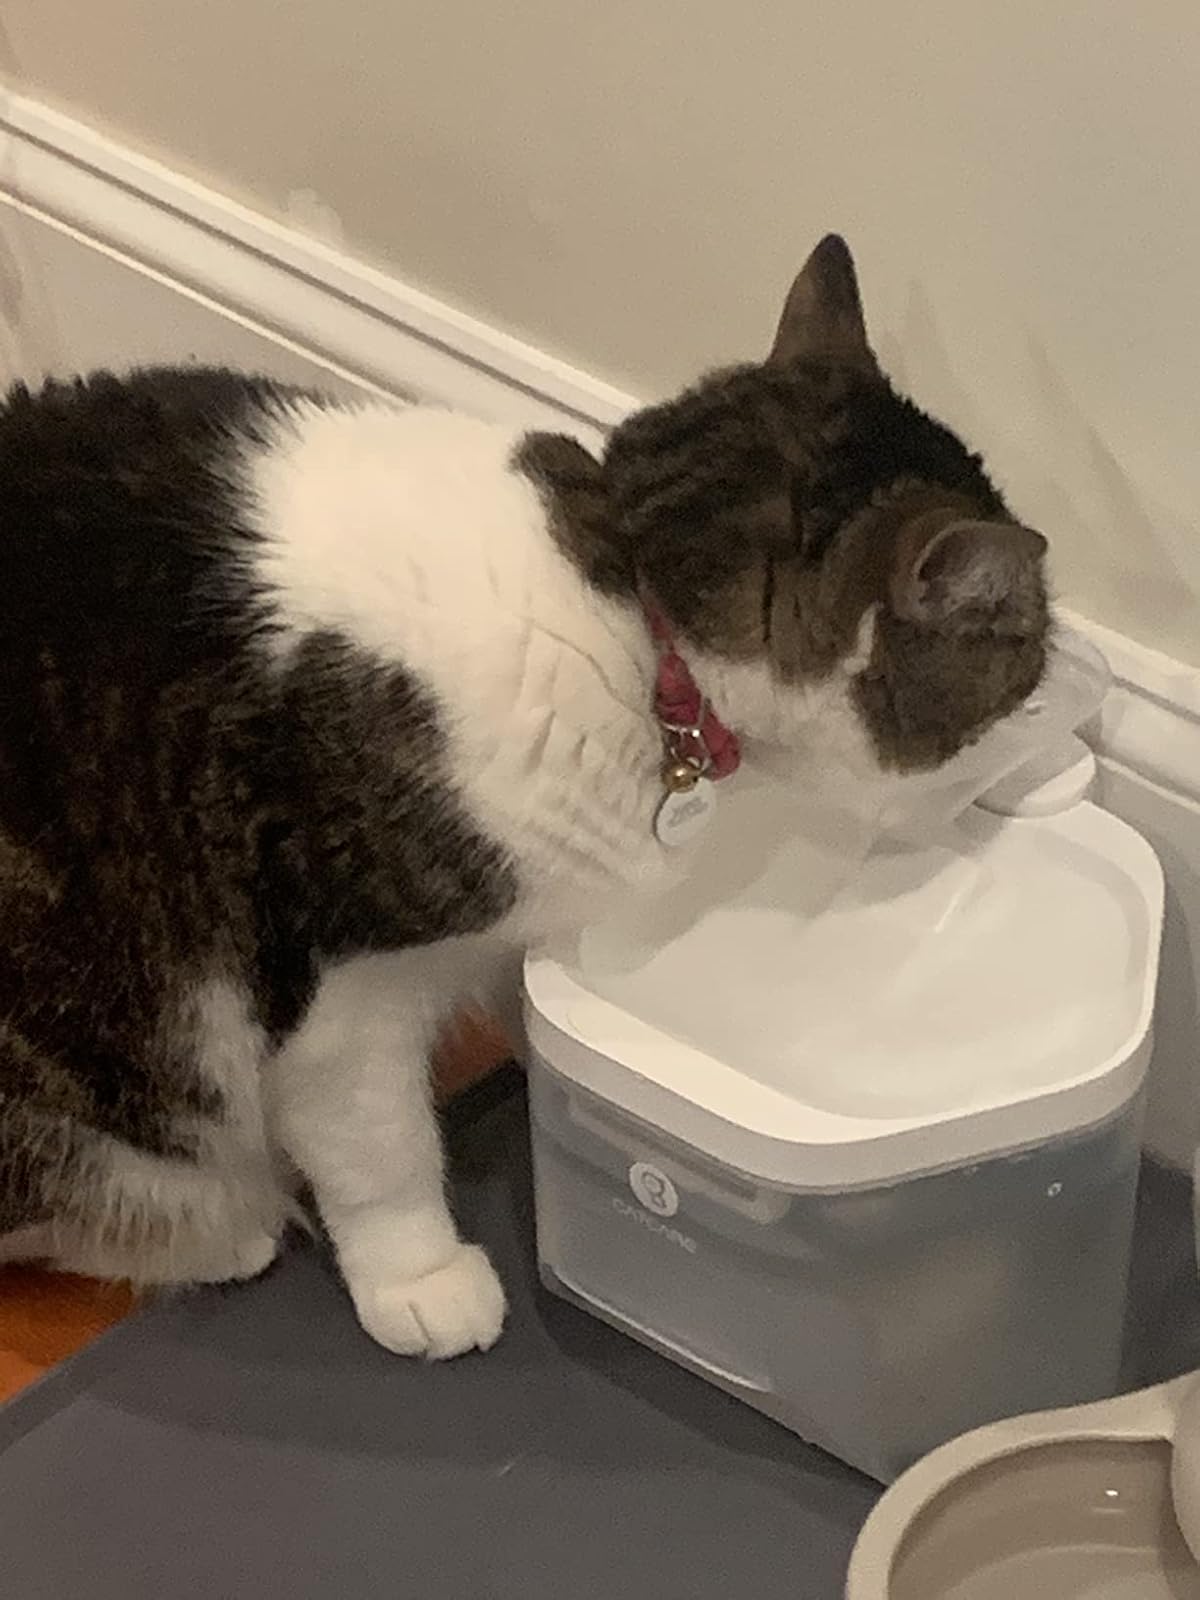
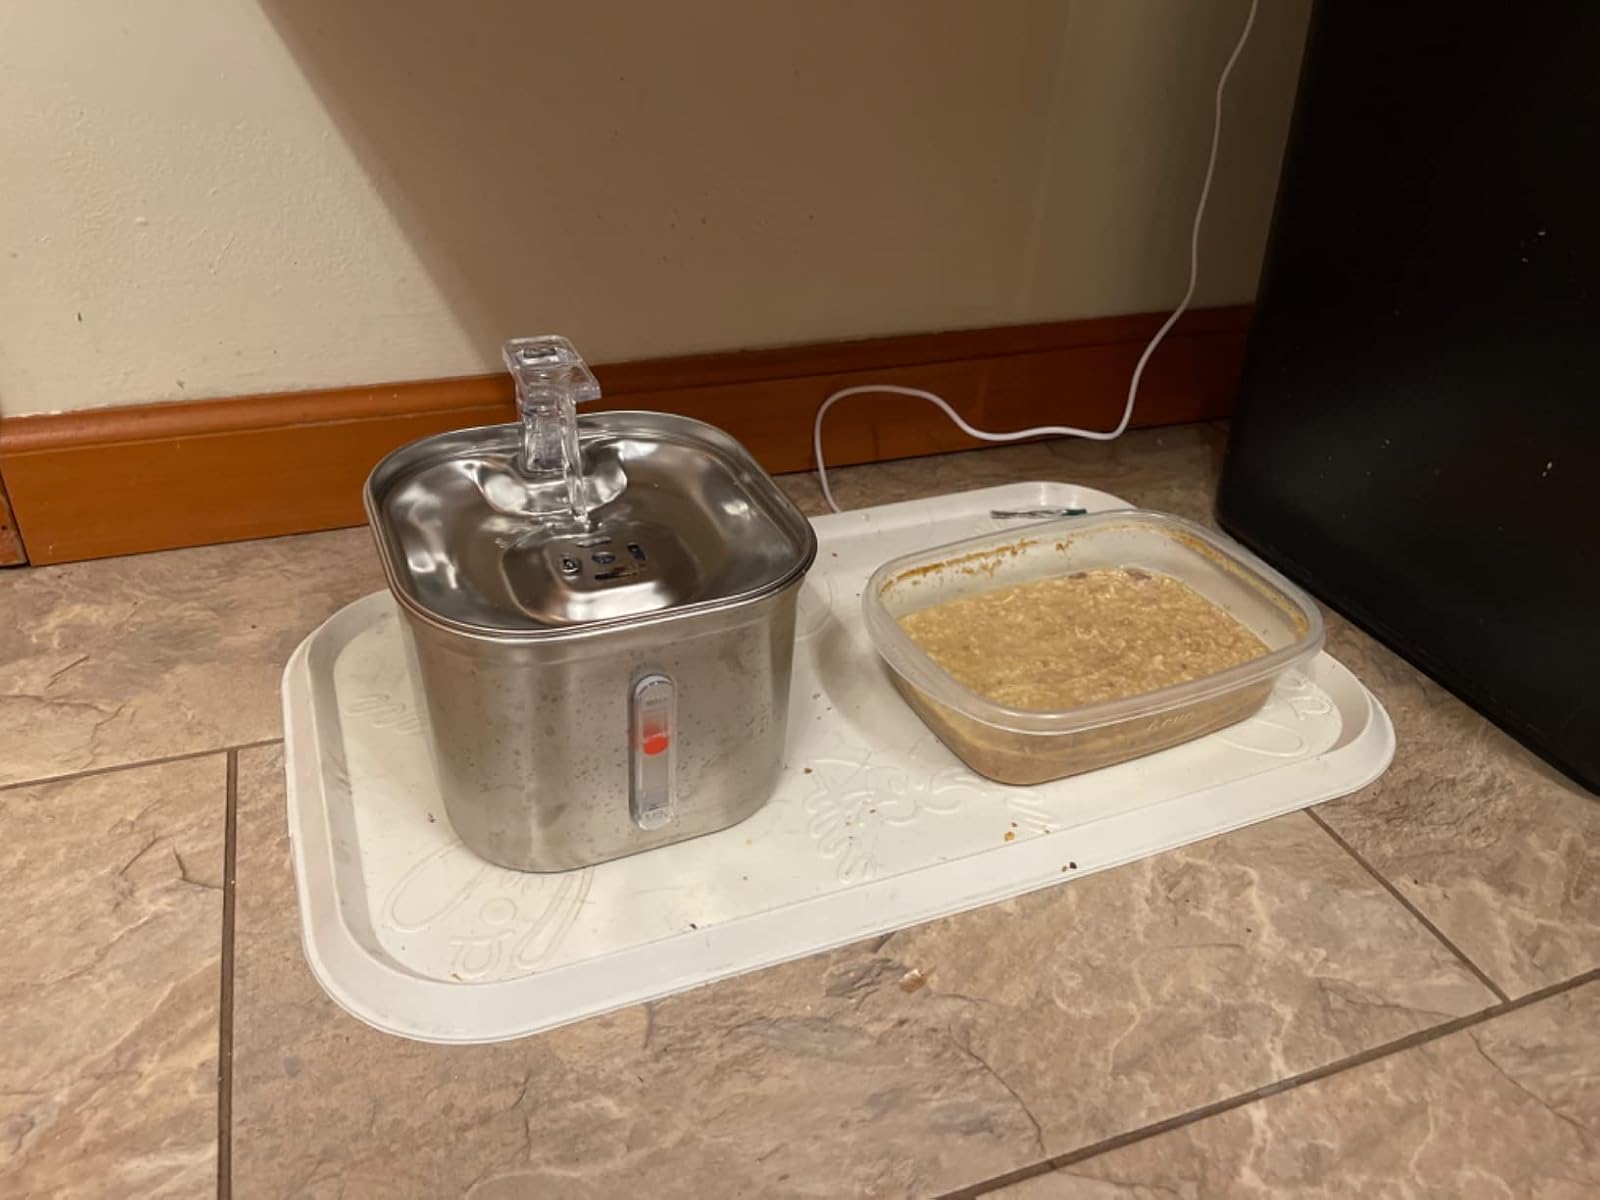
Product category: items_bowl
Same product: no